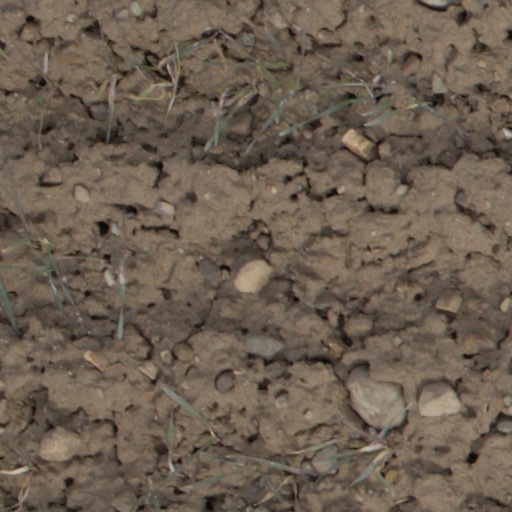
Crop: wheat